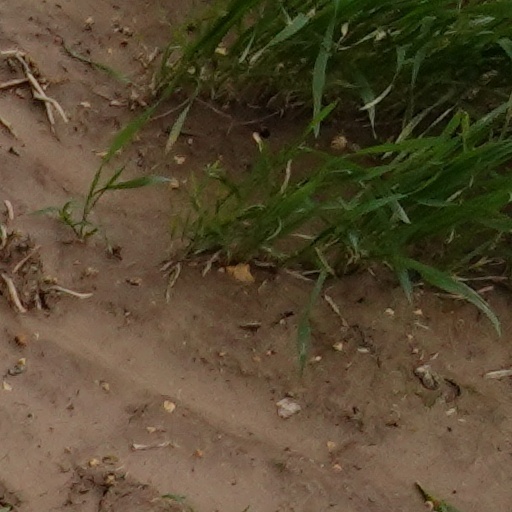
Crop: wheat